Allotropes of sulfur

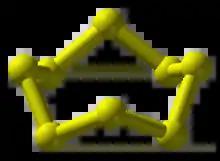
"Cyclo"-octasulfur ("cyclo"- or cyclooctasulfane), the most prevalent allotrope of sulfur in nature.

The element sulfur exists as many allotropes. In number of allotropes, sulfur is second only to carbon. In addition to the allotropes, each allotrope often exists in polymorphs (different crystal structures of the same covalently bonded S molecules) delineated by Greek prefixes (α, β, etc.).